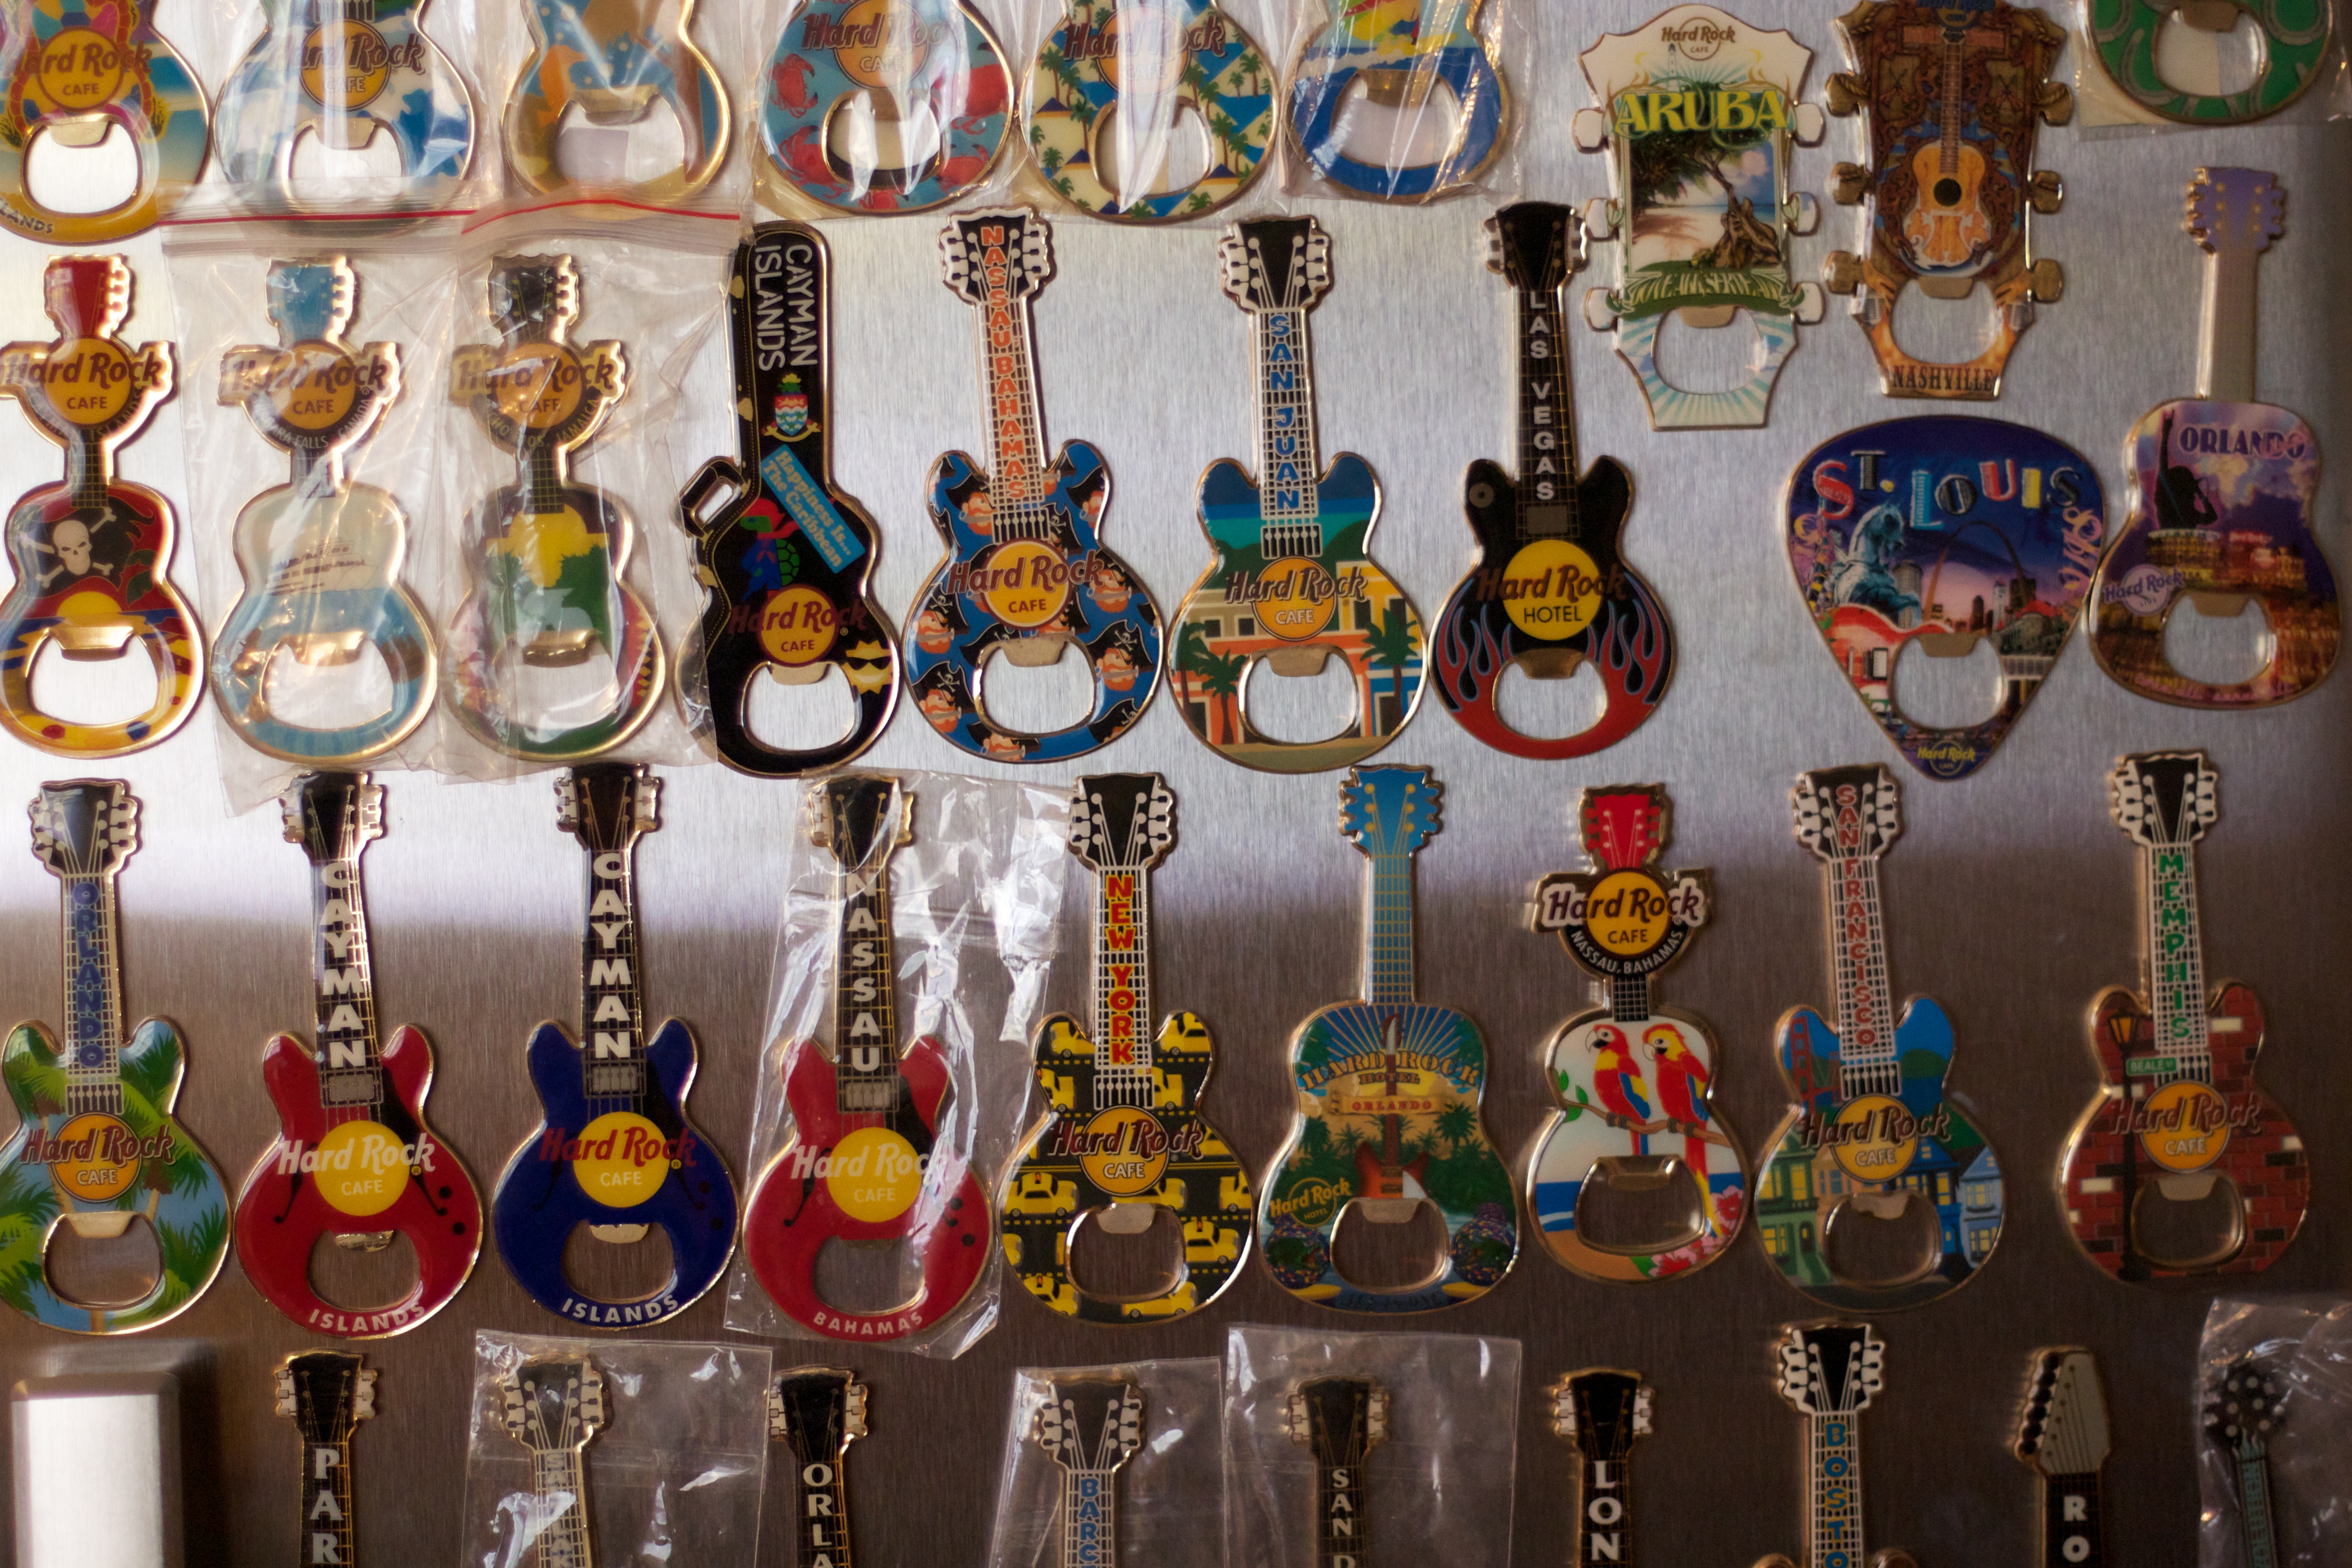
glass, toy, odyssey